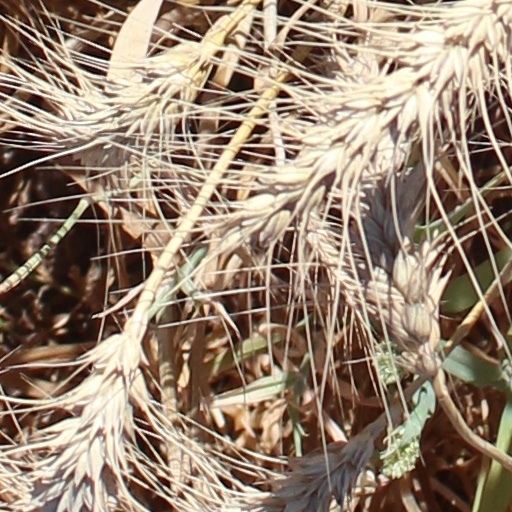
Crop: wheat